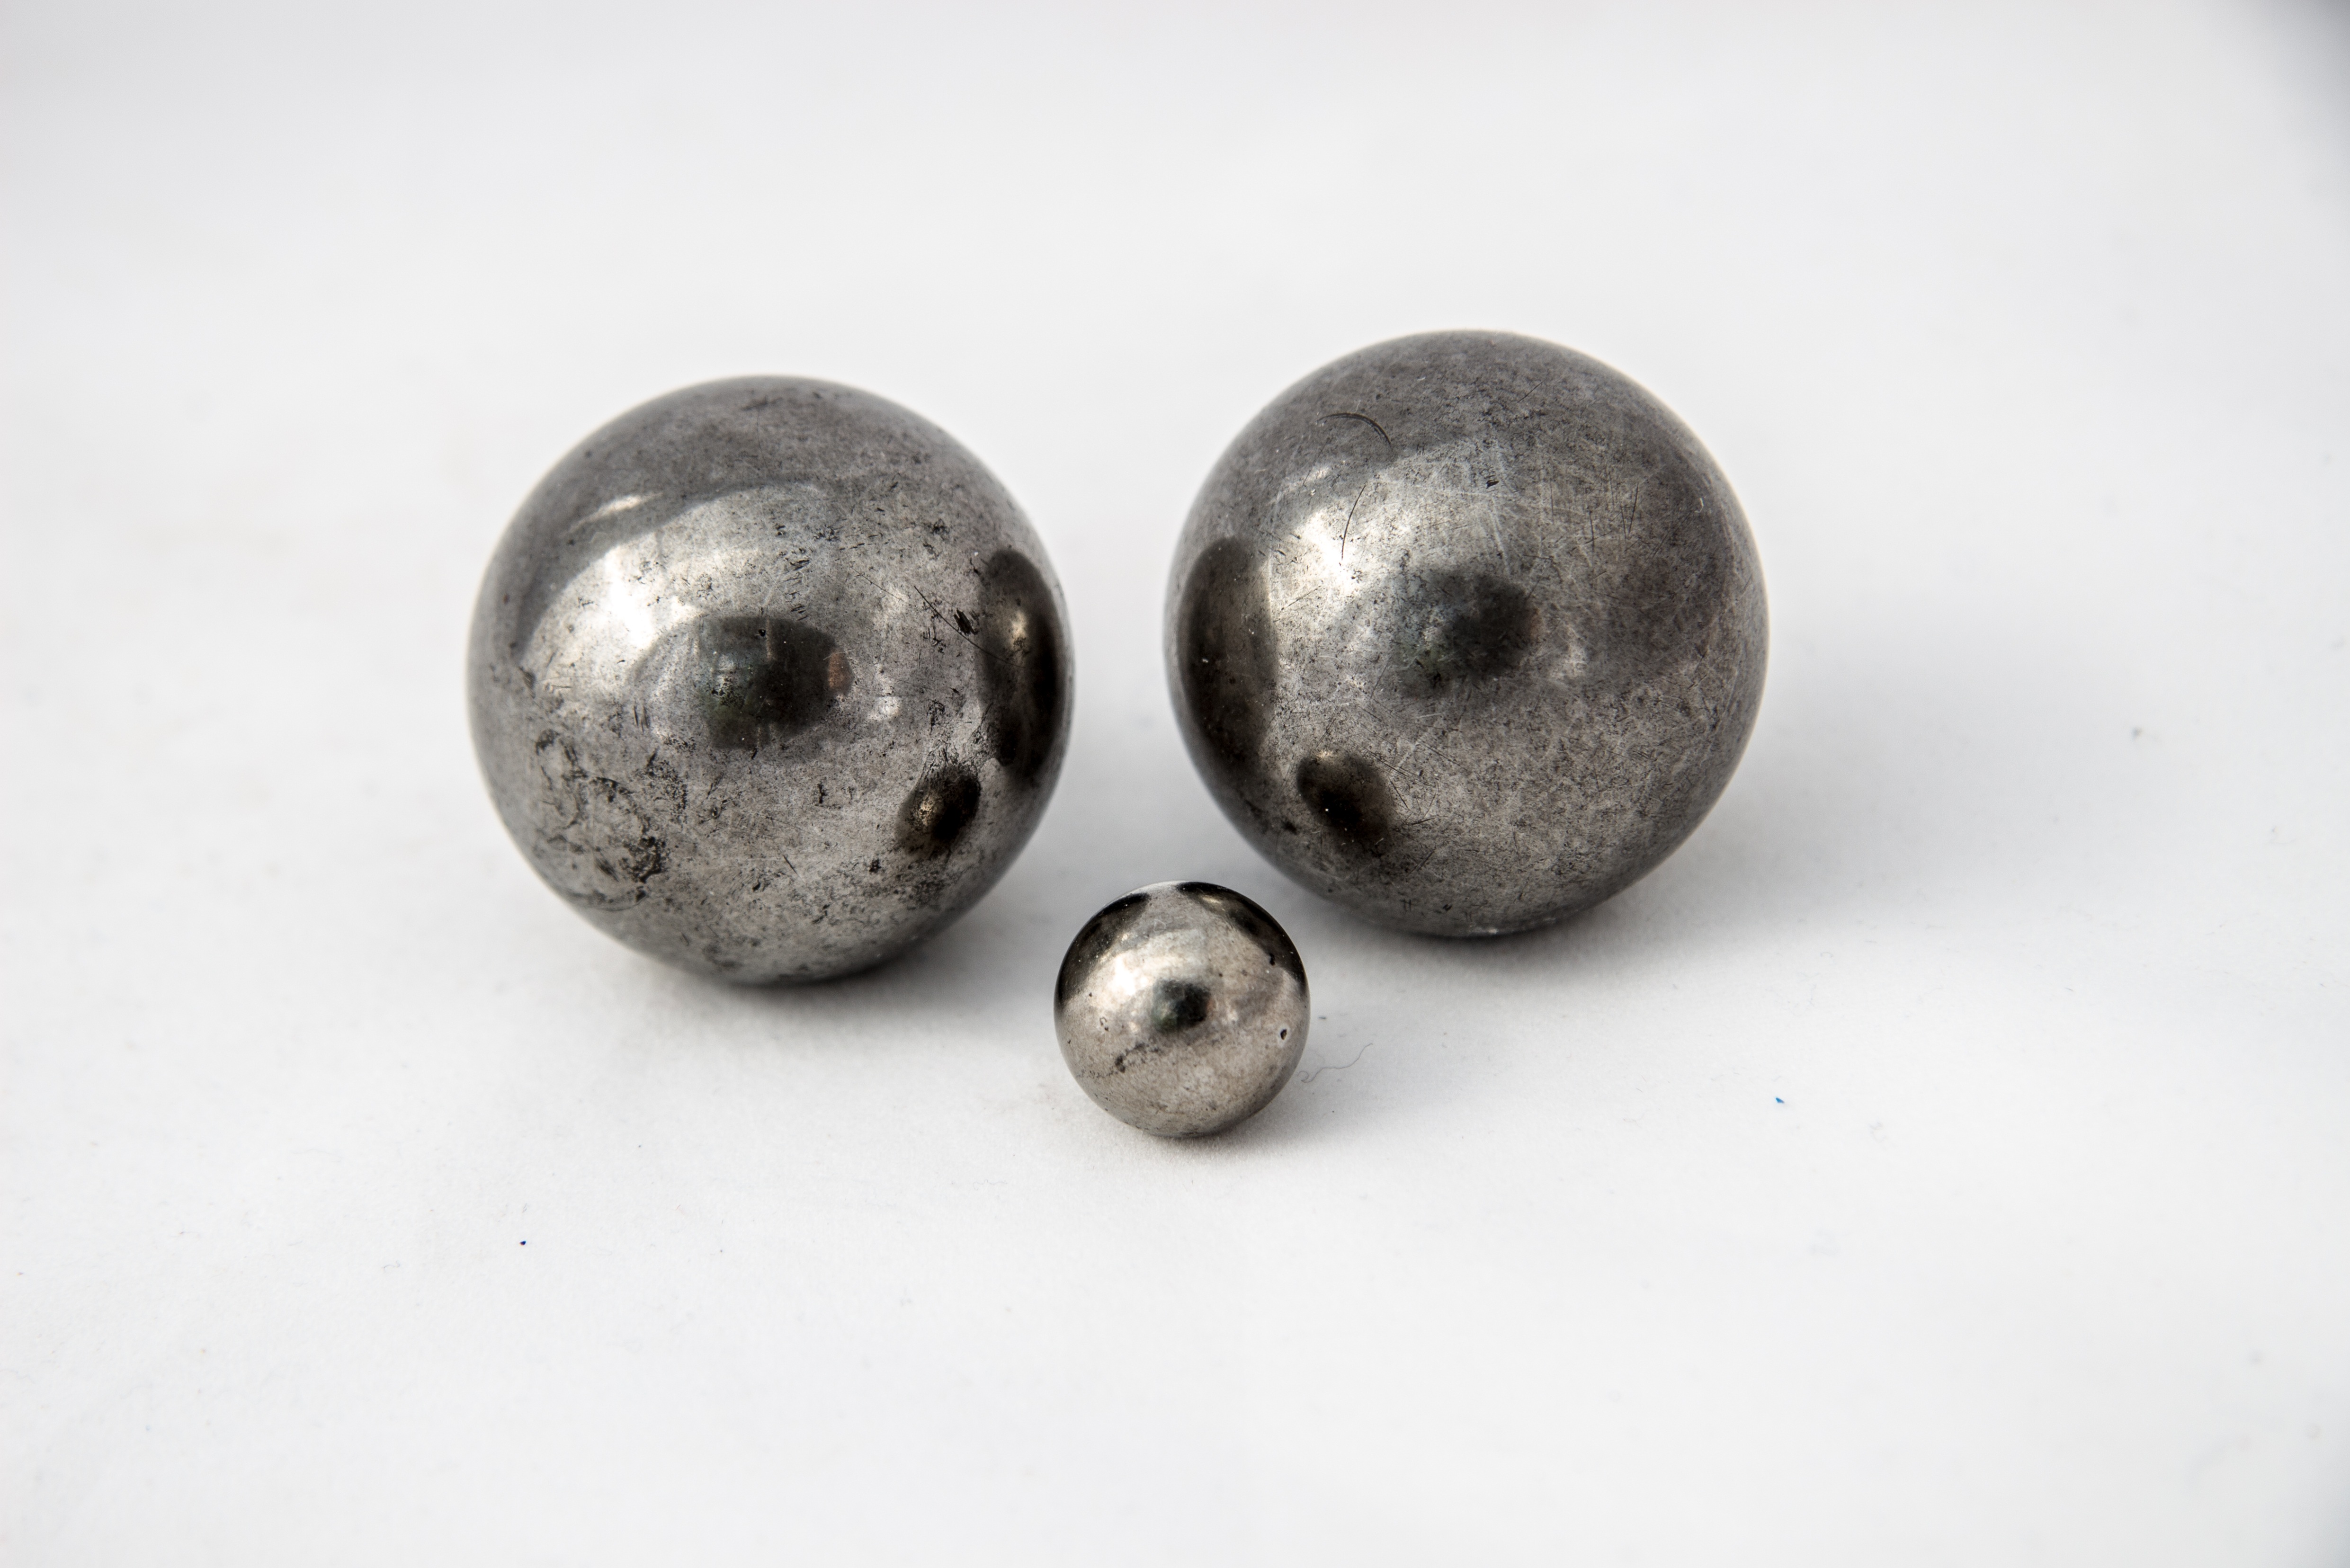
round, steel, reflection, metal, rough, bead, material, button, jewellery, art, silver, ball, sphere, iron, balls, shape, spin, technique, solid, bearings, closeness, fashion accessory, sleek